Homosexuality and the Church of Jesus Christ of Latter-day Saints

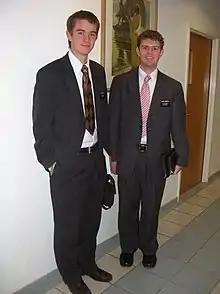
Full-time, young adult, proselyting missionaries typically commit to 18–24 months of full-time service. Openly gay (but celibate) members are allowed to be missionaries.

Currently, openly gay youth can serve a full-time proselyting mission for the church if they abstain from sexual activity. Although, sex of any kind before a heterosexual marriage may permanently bar a person from serving as a church missionary, any homosexual acts from the age of 15 and later almost always disqualifies a missionary candidate for service (even after years of subsequent celibacy) except "in rare cases".